Maureen Stapleton

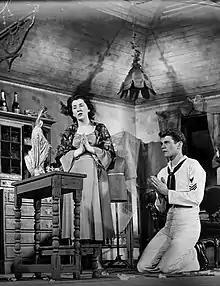
Stapleton with Don Murray in "The Rose Tattoo" (1951)

Stapleton moved to New York City at the age of 18, and worked as a salesgirl, hotel clerk, and modeled to pay the bills, including for artist Raphael Soyer. She once said that it was her infatuation with the Hollywood actor Joel McCrea which led her into acting. She made her Broadway debut in the production featuring Burgess Meredith of "The Playboy of the Western World" in 1946. That same year, she played the role of "Iras" in Shakespeare's "Antony and Cleopatra" in a touring production by actress and producer Katharine Cornell. Stepping in because Anna Magnani refused the role due to her limited English, Stapleton won a Tony Award for her role in Tennessee Williams' "The Rose Tattoo" in 1951 (Magnani's English improved, however, and she was able to play the role in the film version, winning an Oscar).